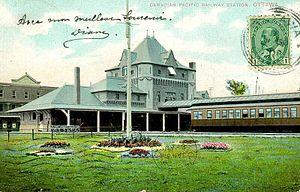
Les plaines LeBreton forment une vaste zone aménagée située dans le centre-ville d'Ottawa le long de la rivière des Outaouais.